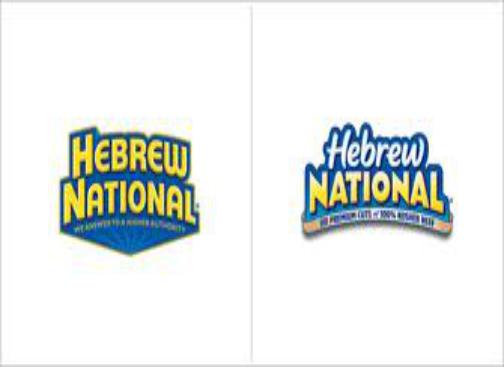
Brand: Hebrew National
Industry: Food